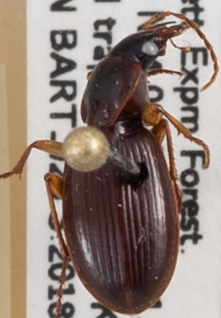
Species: Synuchus impunctatus
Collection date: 2018-07-11
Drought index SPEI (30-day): -0.288
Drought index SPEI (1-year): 0.048
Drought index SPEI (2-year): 0.39